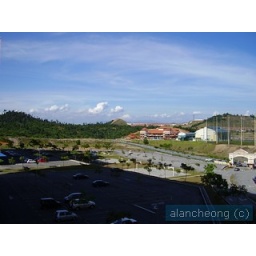
Left view of Ayer Hitam forest reserve from our 3rd floor apartment in Seri Kembangan......